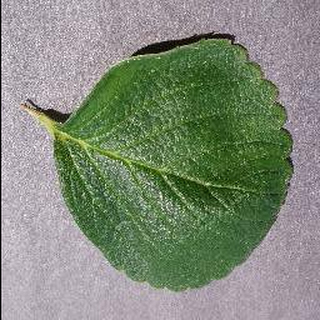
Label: healthy_strawberry